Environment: real
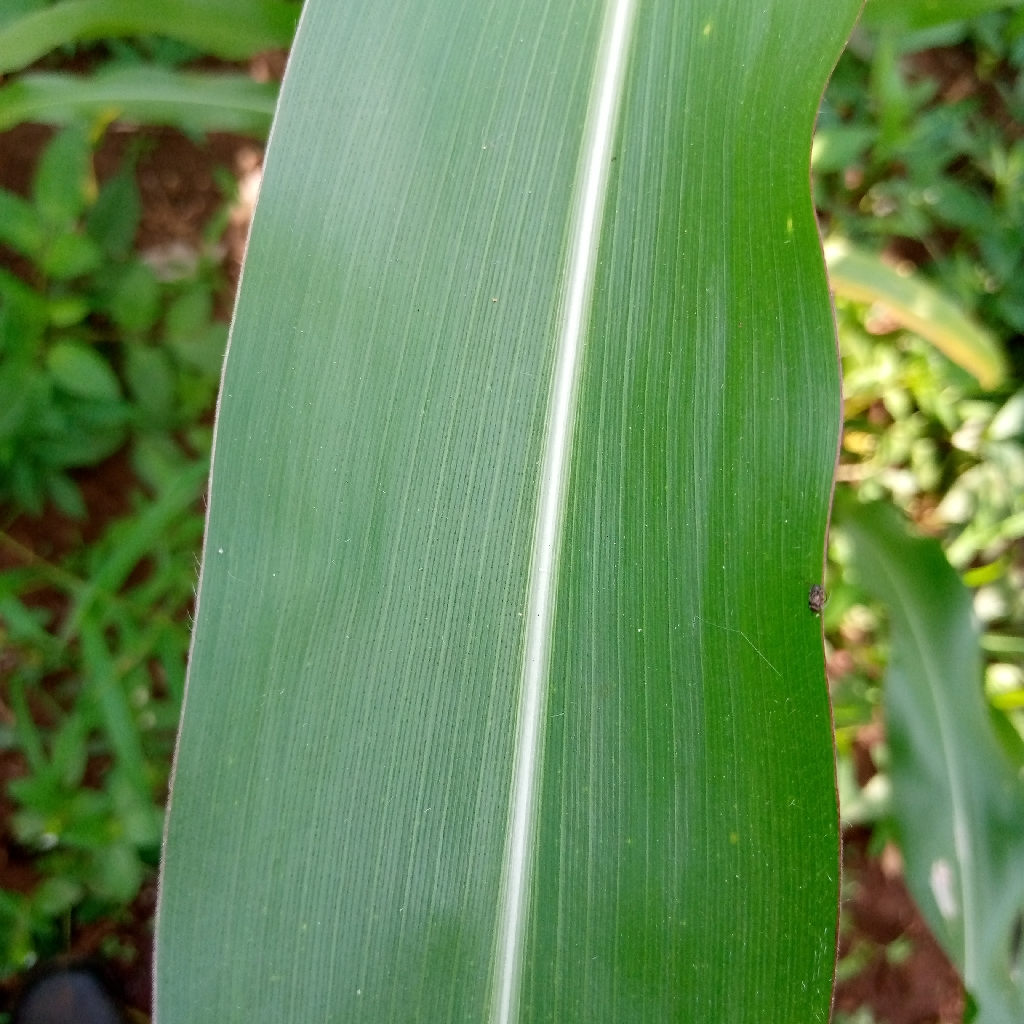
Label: healthy